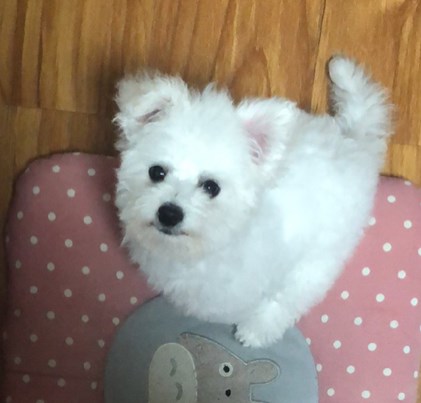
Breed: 3083-n000117-Bichon_Frise